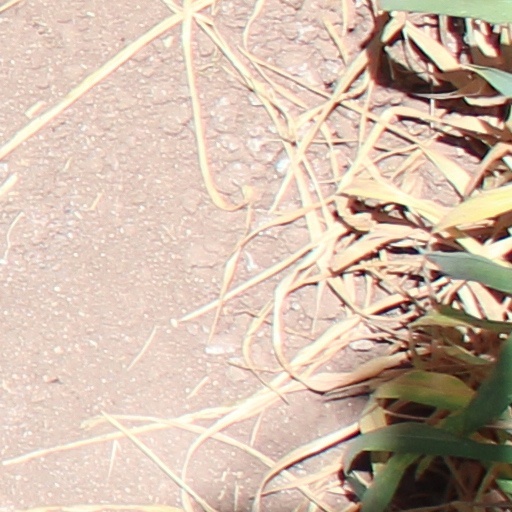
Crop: wheat